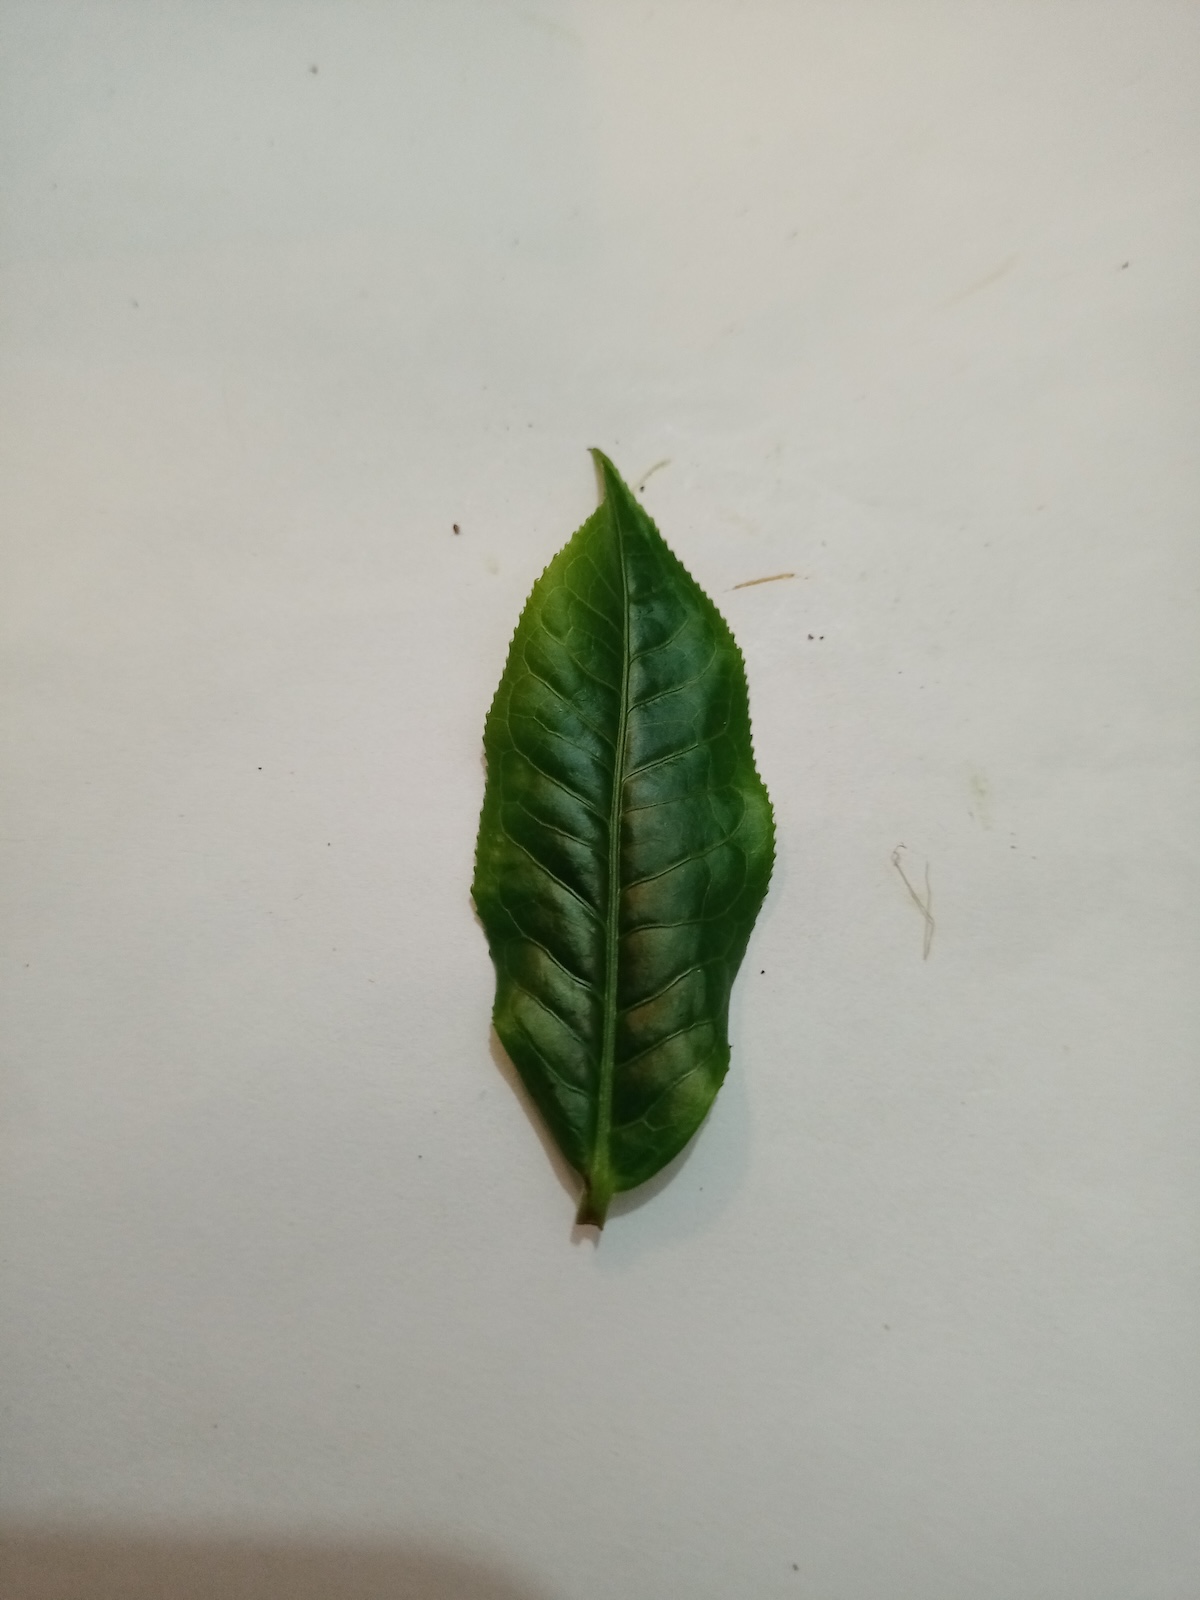
Label: Healthy leaf